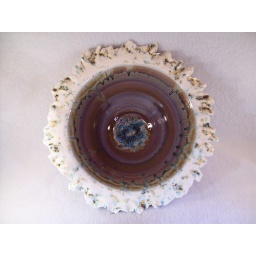
handmade ceramic fruit bowl by tootallspottery